Bislim Bajgora

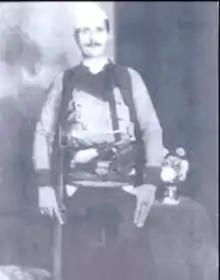

Bislim Kadri Bajgora (1880 – 1 March 1947) was an Albanian nationalist and Axis collaborator, Adjutant for the Balli Kombëtar forces of Kosovo during World War II. He is known for killing Albanian communist Vasil Shanto.